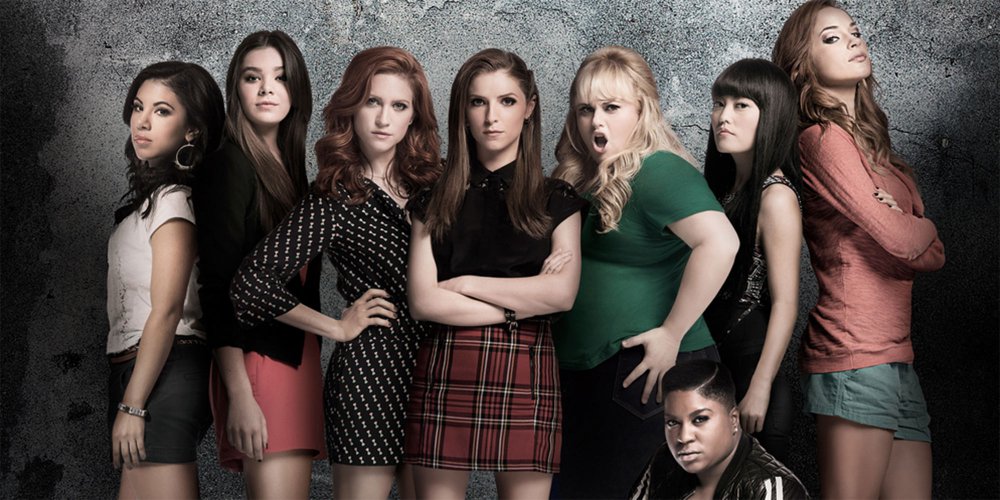
Gender: women